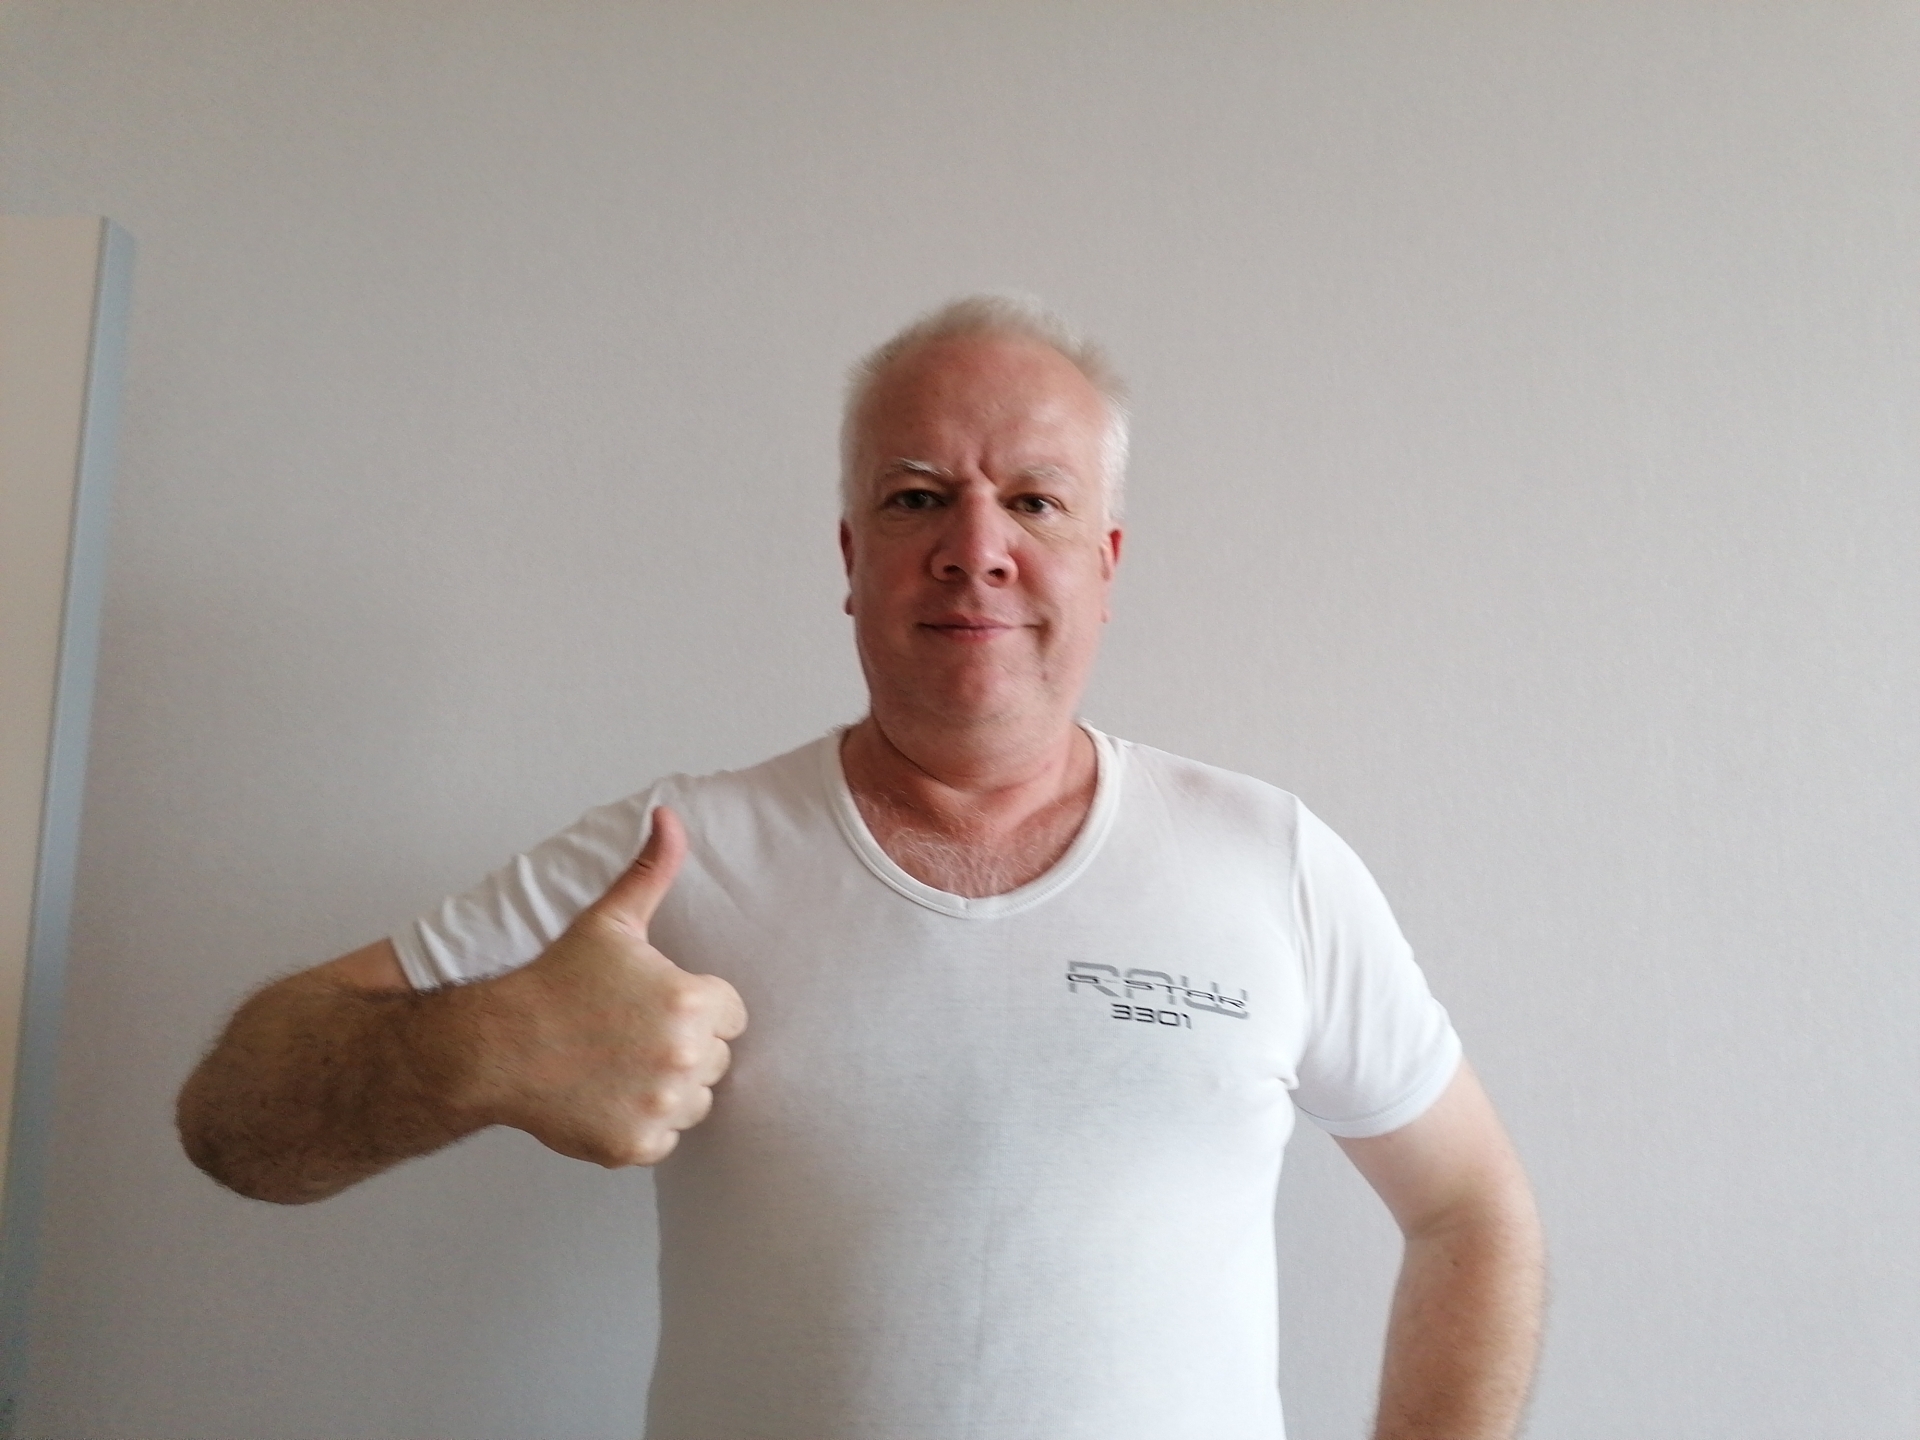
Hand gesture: like